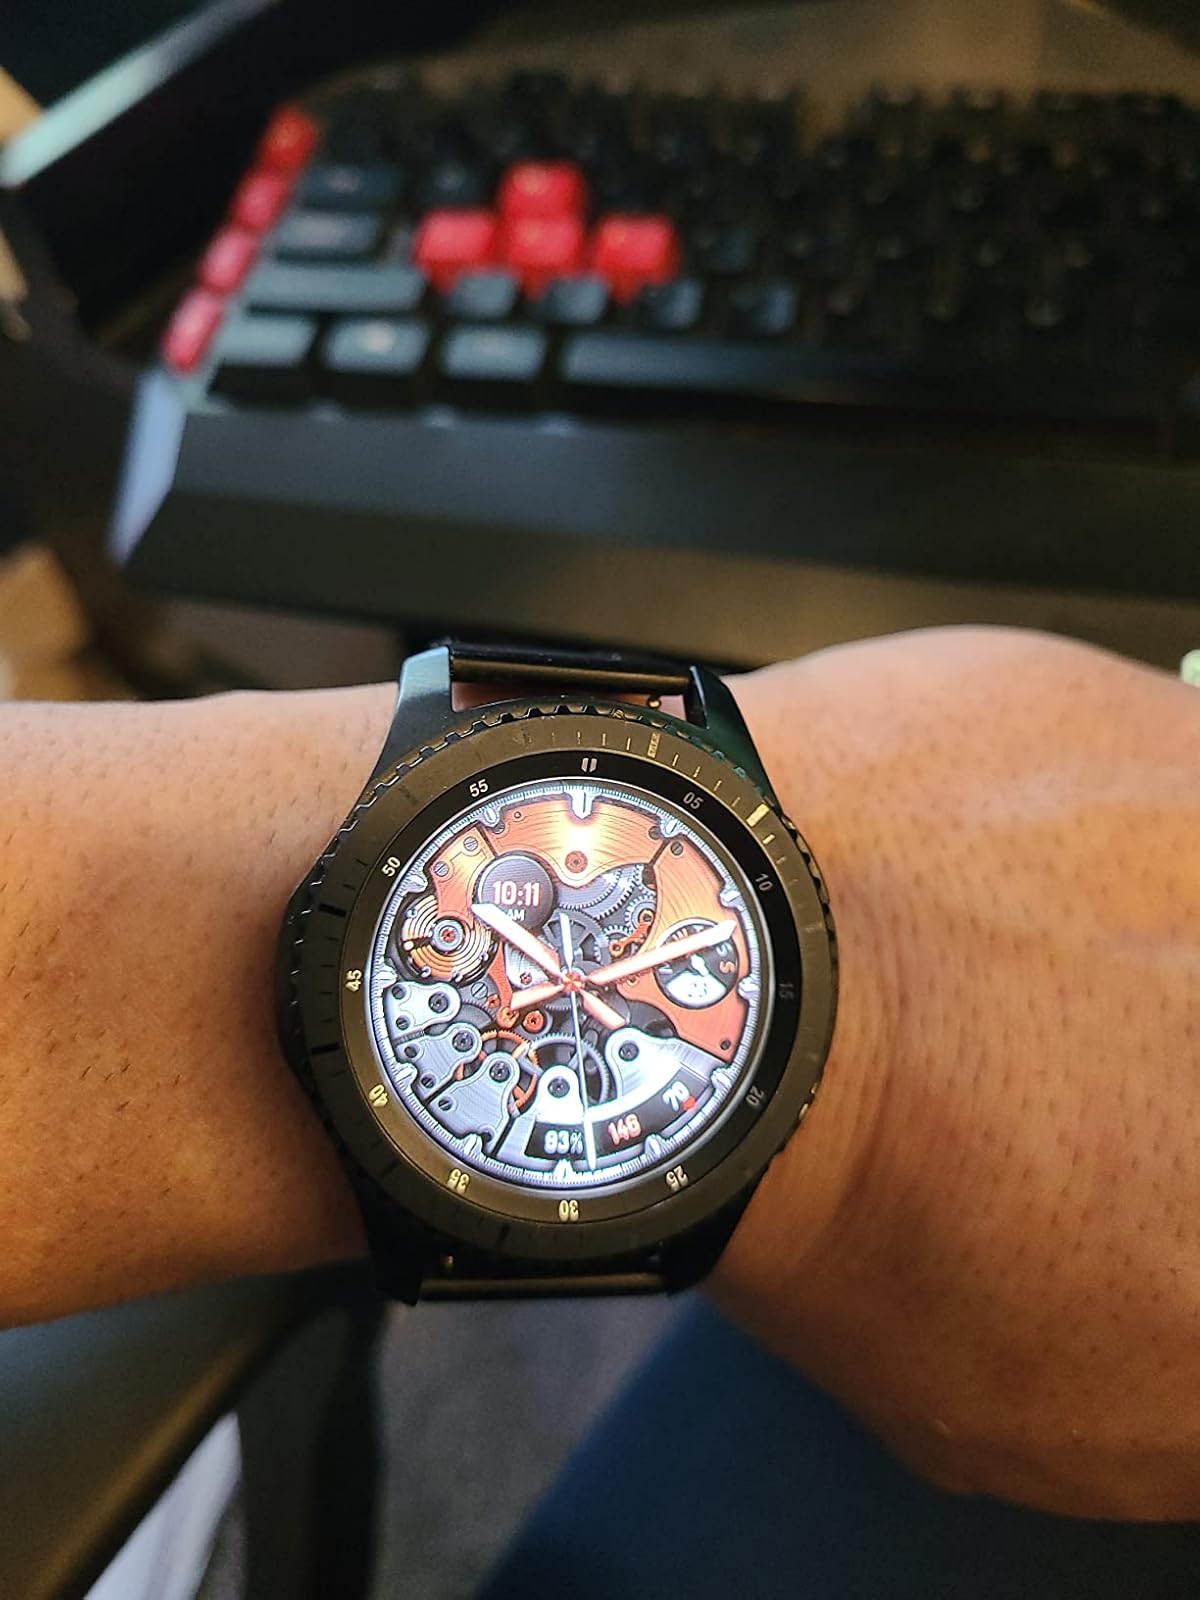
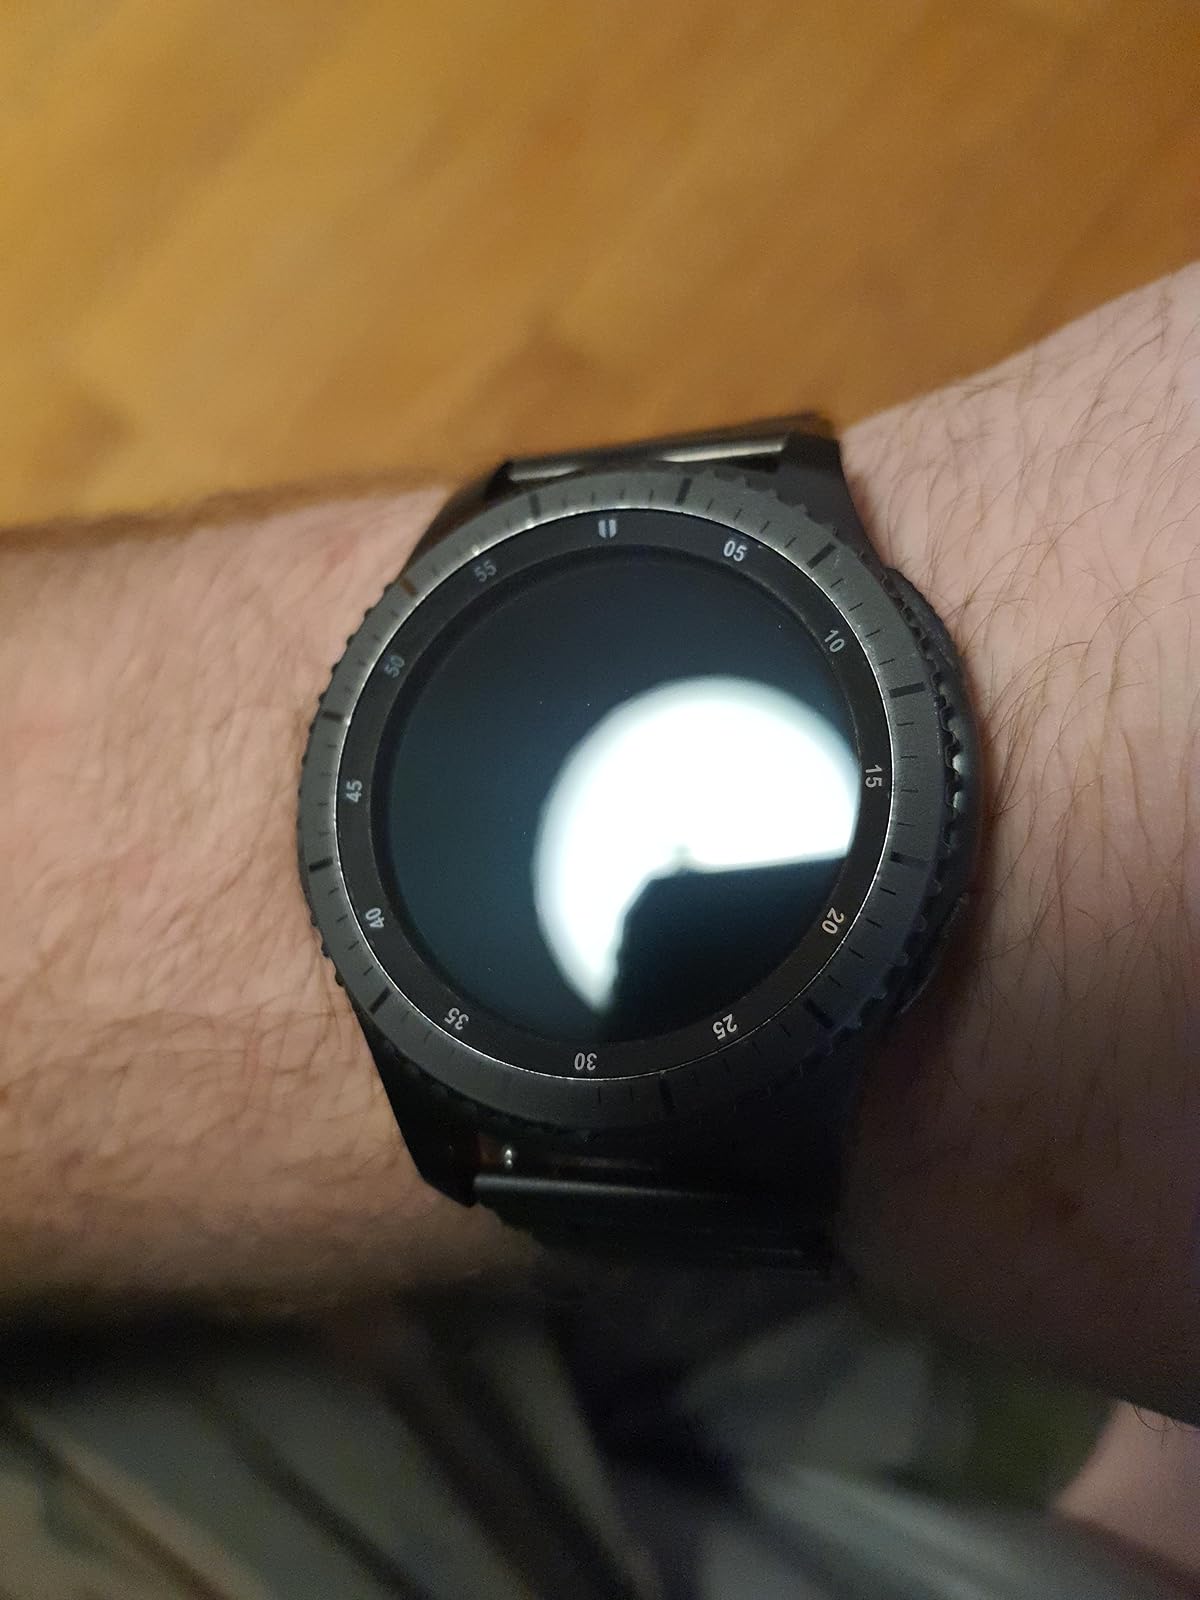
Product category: smartwatch
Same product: yes